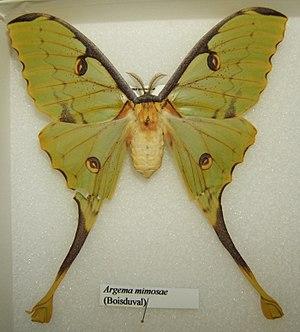
Le genre Argema regroupe des lépidoptères de la famille des Saturniidae.